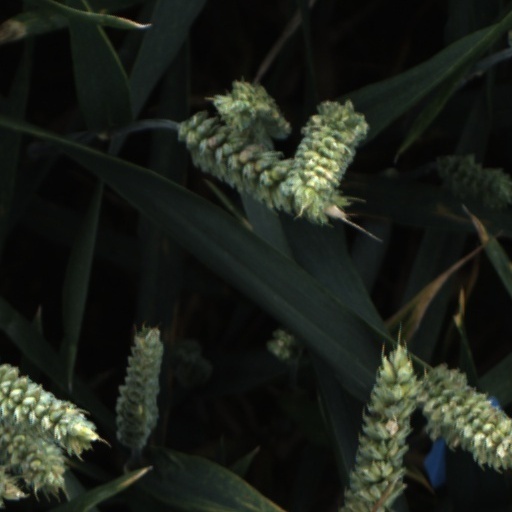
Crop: wheat